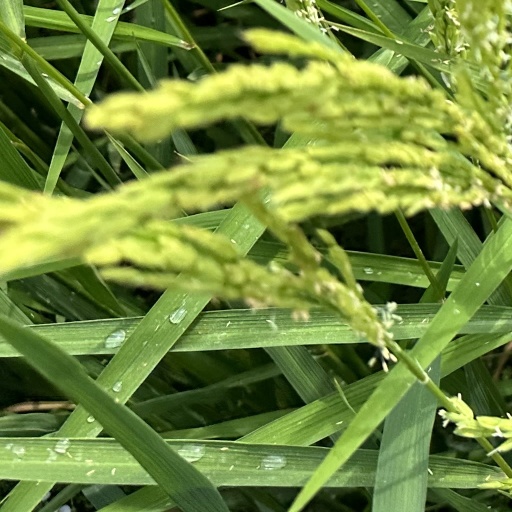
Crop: rice